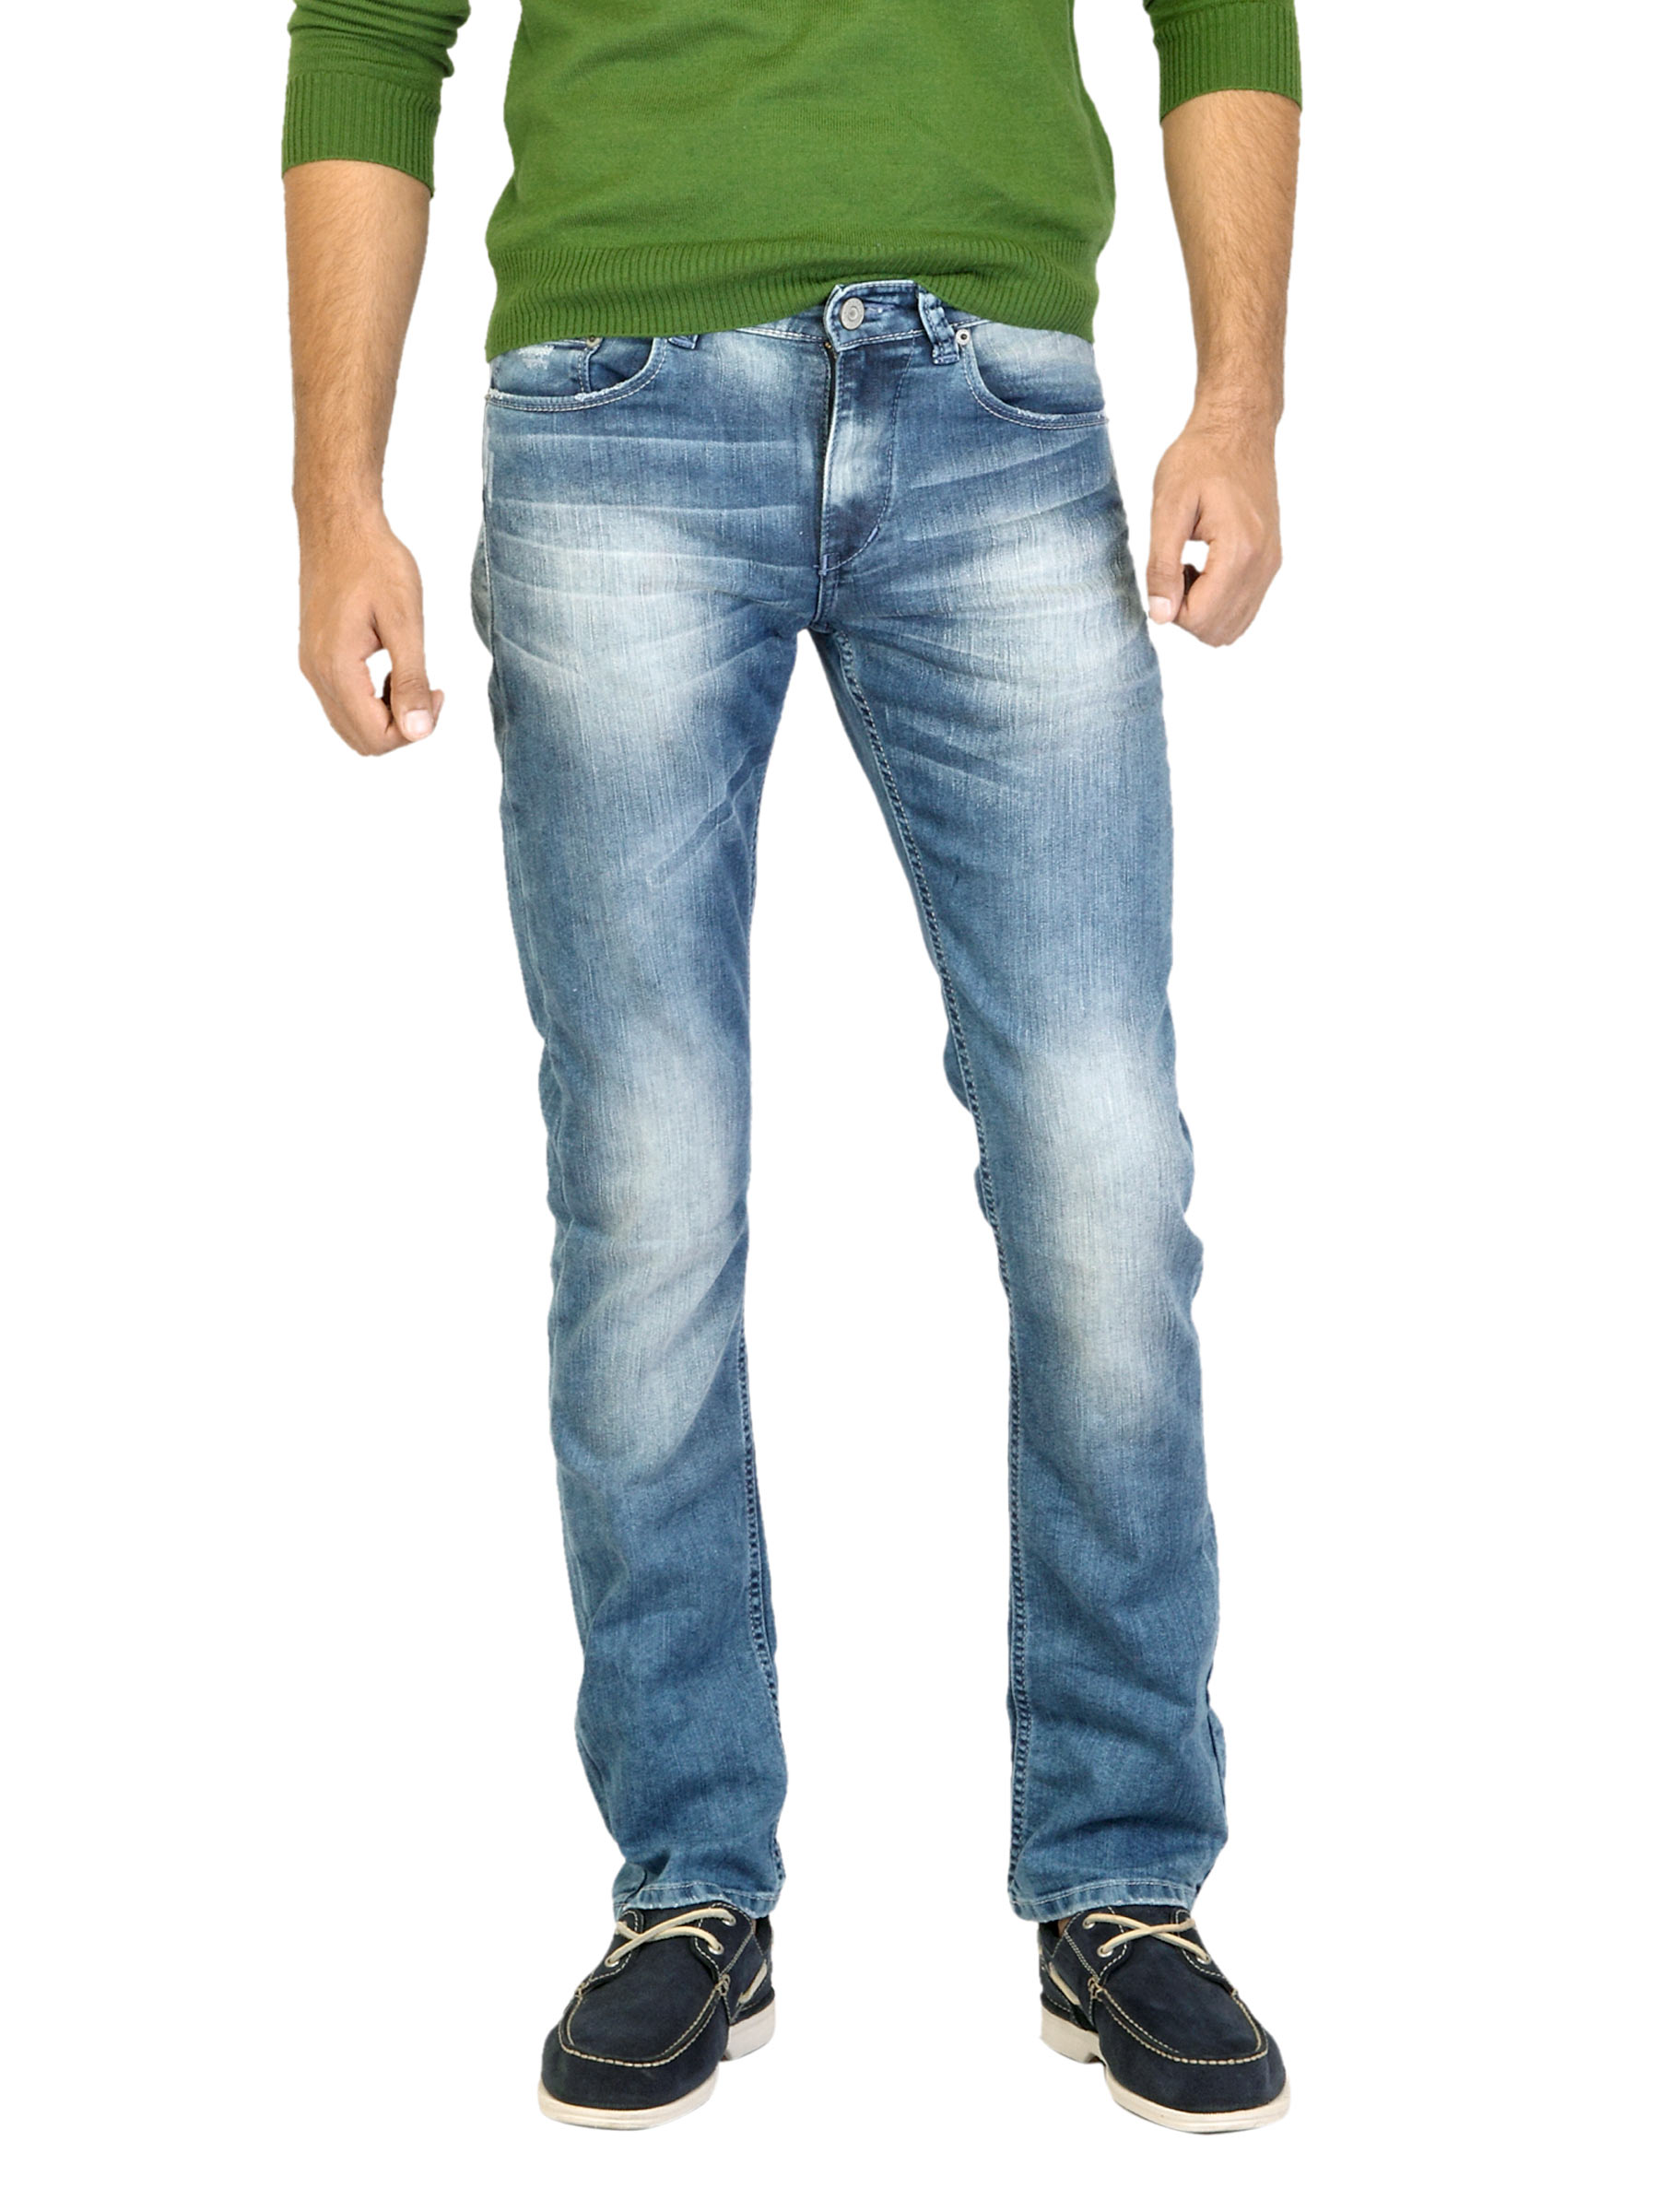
Spykar Men Washed Blue Jeans
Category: Apparel / Bottomwear / Jeans
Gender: Men
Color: Blue
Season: Fall 2011
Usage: Casual